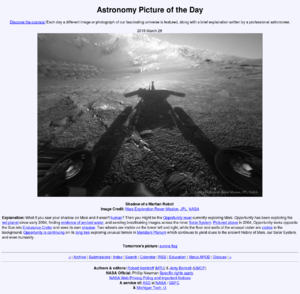
L'Astronomy Picture of the Day est un site web fondé en 1995 et hébergé par la NASA et la Michigan Technological University. D'après le site, « Chaque jour une image ou une photographie différente de notre Univers est présentée avec une courte explication par un astronome professionnel. ».